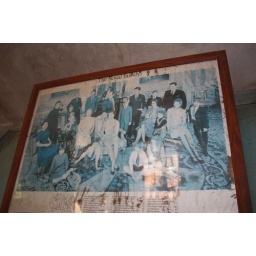
A family portrait of the British Royale family still hangs on the wall of a house in the area.